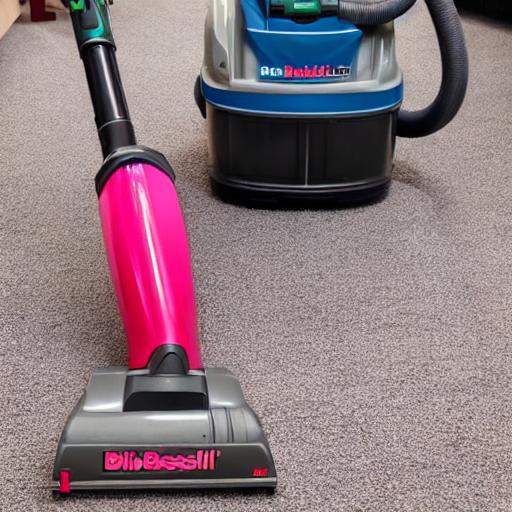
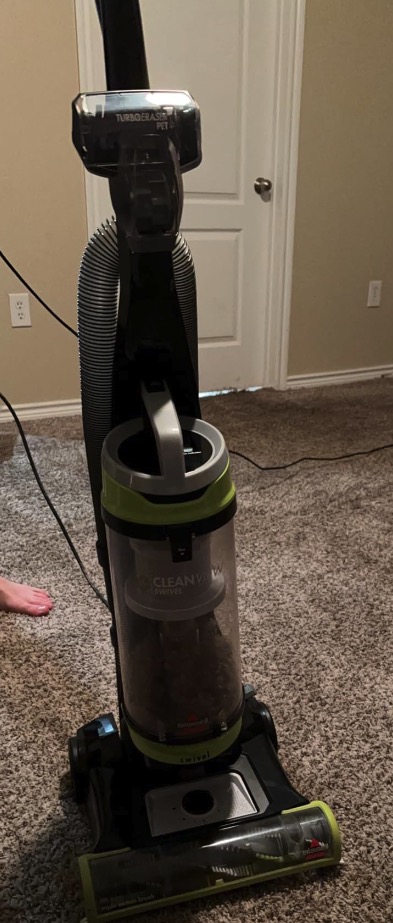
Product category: items_vacuum
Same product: no